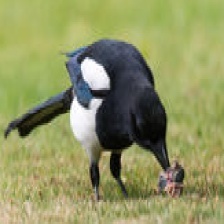
Species: EURASIAN MAGPIE
Scientific name: PICA PICA
ImageNet parent category: magpie